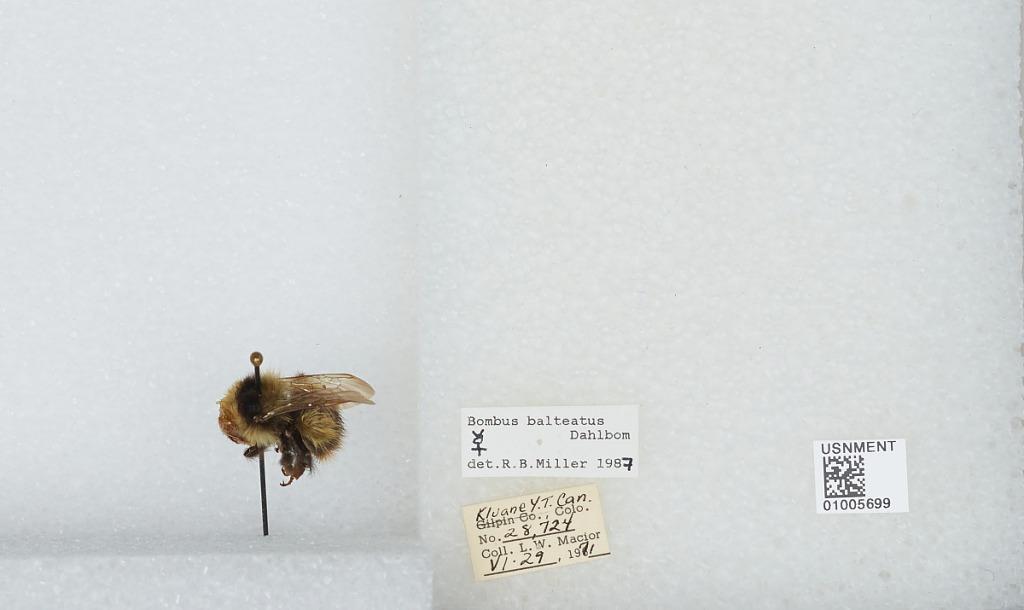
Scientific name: Bombus (Alpinobombus) balteatus Dahlbom
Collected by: L. Macior
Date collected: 1971-6-29
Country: Canada
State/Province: Yukon Territory
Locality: Kluane
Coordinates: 60.75, -139.5
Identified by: Miller, R. B.